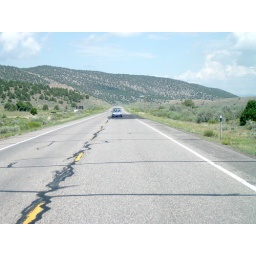
Rural highway in Southern Utah. Note the shoulders. We could build this kind of road in Missouri, too.